Malayankunju

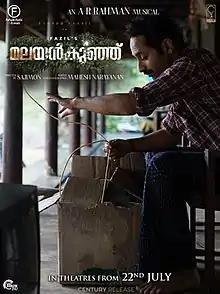
Theatrical release poster

Malayankunju is a 2022 Indian Malayalam-language drama thriller film directed by Sajimon Prabhakar and written by Mahesh Narayanan, who also handles the cinematography of the film. It stars Fahadh Faasil, Rajisha Vijayan, Indrans, Jaffar Idukki and Deepak Parambol. Arju Benn handled the editing, while the soundtrack and background score were composed by A. R. Rahman.